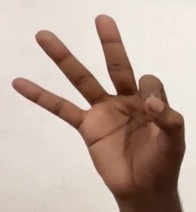
ASL sign: 9